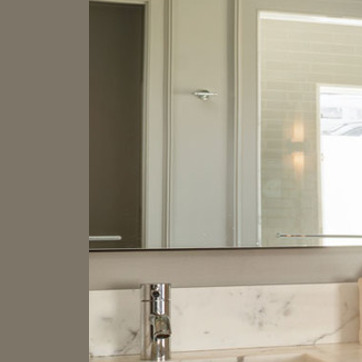
Material: mirror